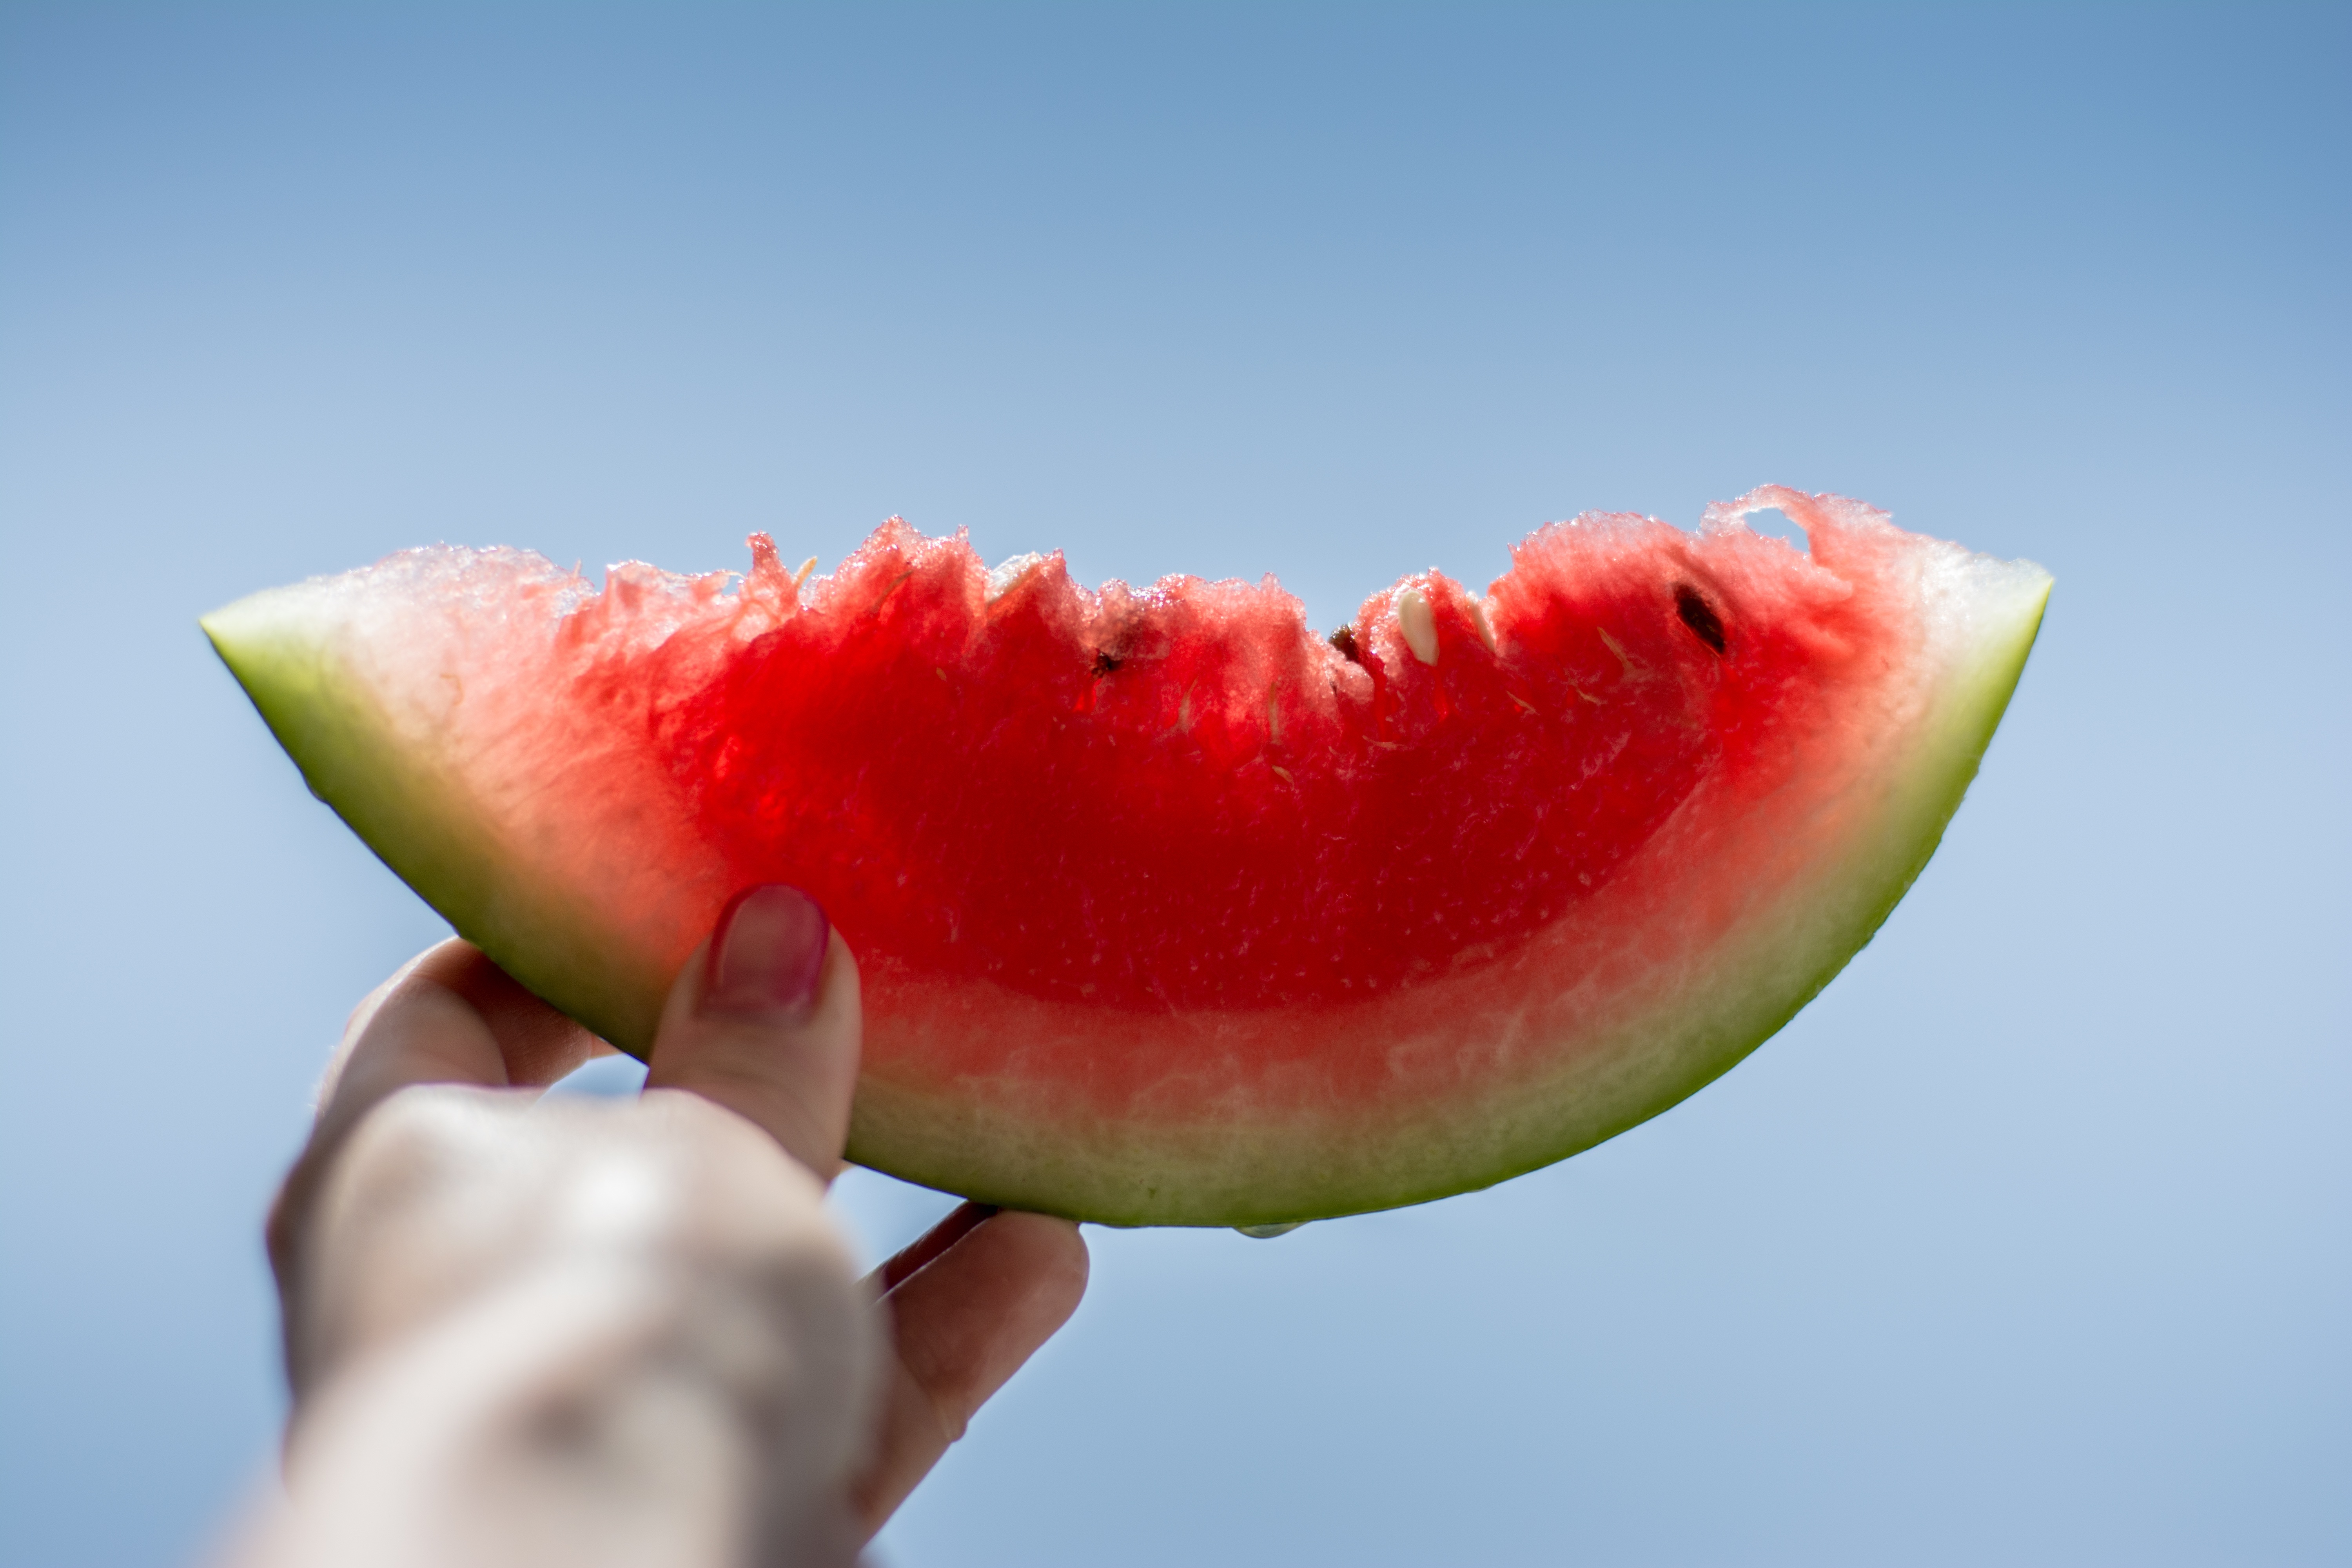
plant, fruit, food, produce, watermelon, melon, flowering plant, land plant, citrullus, cucumber gourd and melon family